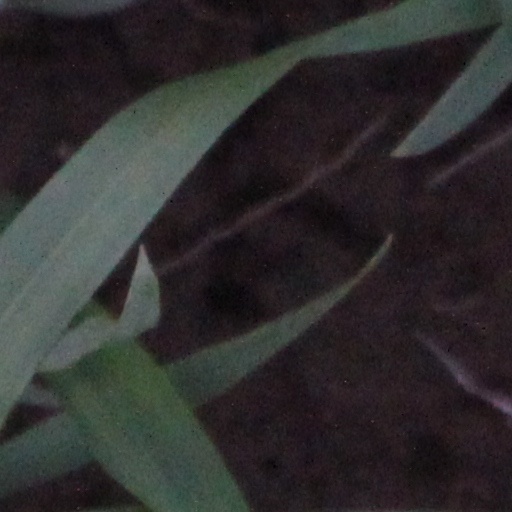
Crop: wheat